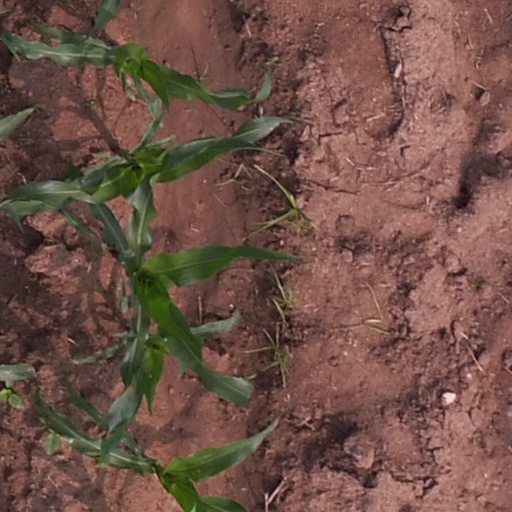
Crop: maize; corn